Thomas Gorges

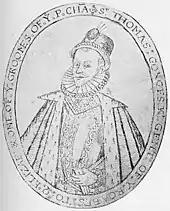
Portrait circumscribed "S(i)r Thomas Gorges, K(nigh)t, Gent(leman) of ye Roabes to Q(ueen) Elizab(eth) & one of ye Groomes of ye P(rivy) Cha(mber)"

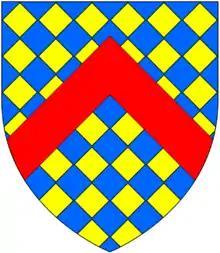
Arms of Gorges (modern): "Lozengy or and azure, a chevron gules". For the history of these arms see Warbelton v. Gorges

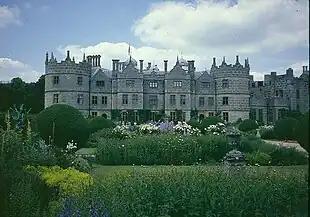
Longford Castle in Wiltshire, built by Sir Thomas Gorges and displaying in its design the influence of his Swedish wife

Sir Thomas Gorges (1536 – 30 March 1610) of Longford Castle in Wiltshire, was a courtier and Groom of the Chamber to Queen Elizabeth I. Via his great-grandmother Lady Anne Howard, a daughter of John Howard, 1st Duke of Norfolk, he was a second cousin of both Queens Anne Boleyn and Catherine Howard, the second and fifth wives of King Henry VIII. In 1586 he was elected as a Member of Parliament for Downton in Wiltshire.